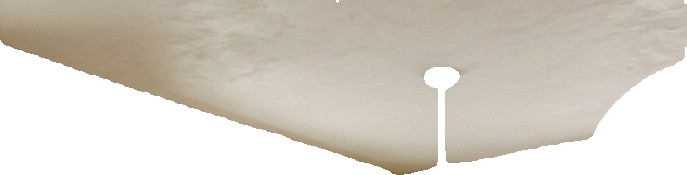
Surface category: ceiling